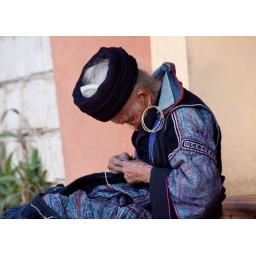
H'mong lady embroidering clothes on the sidewalk in Sa Pa,